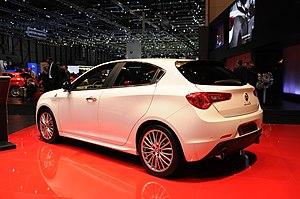
Salon international de l'automobile de Genève 2012